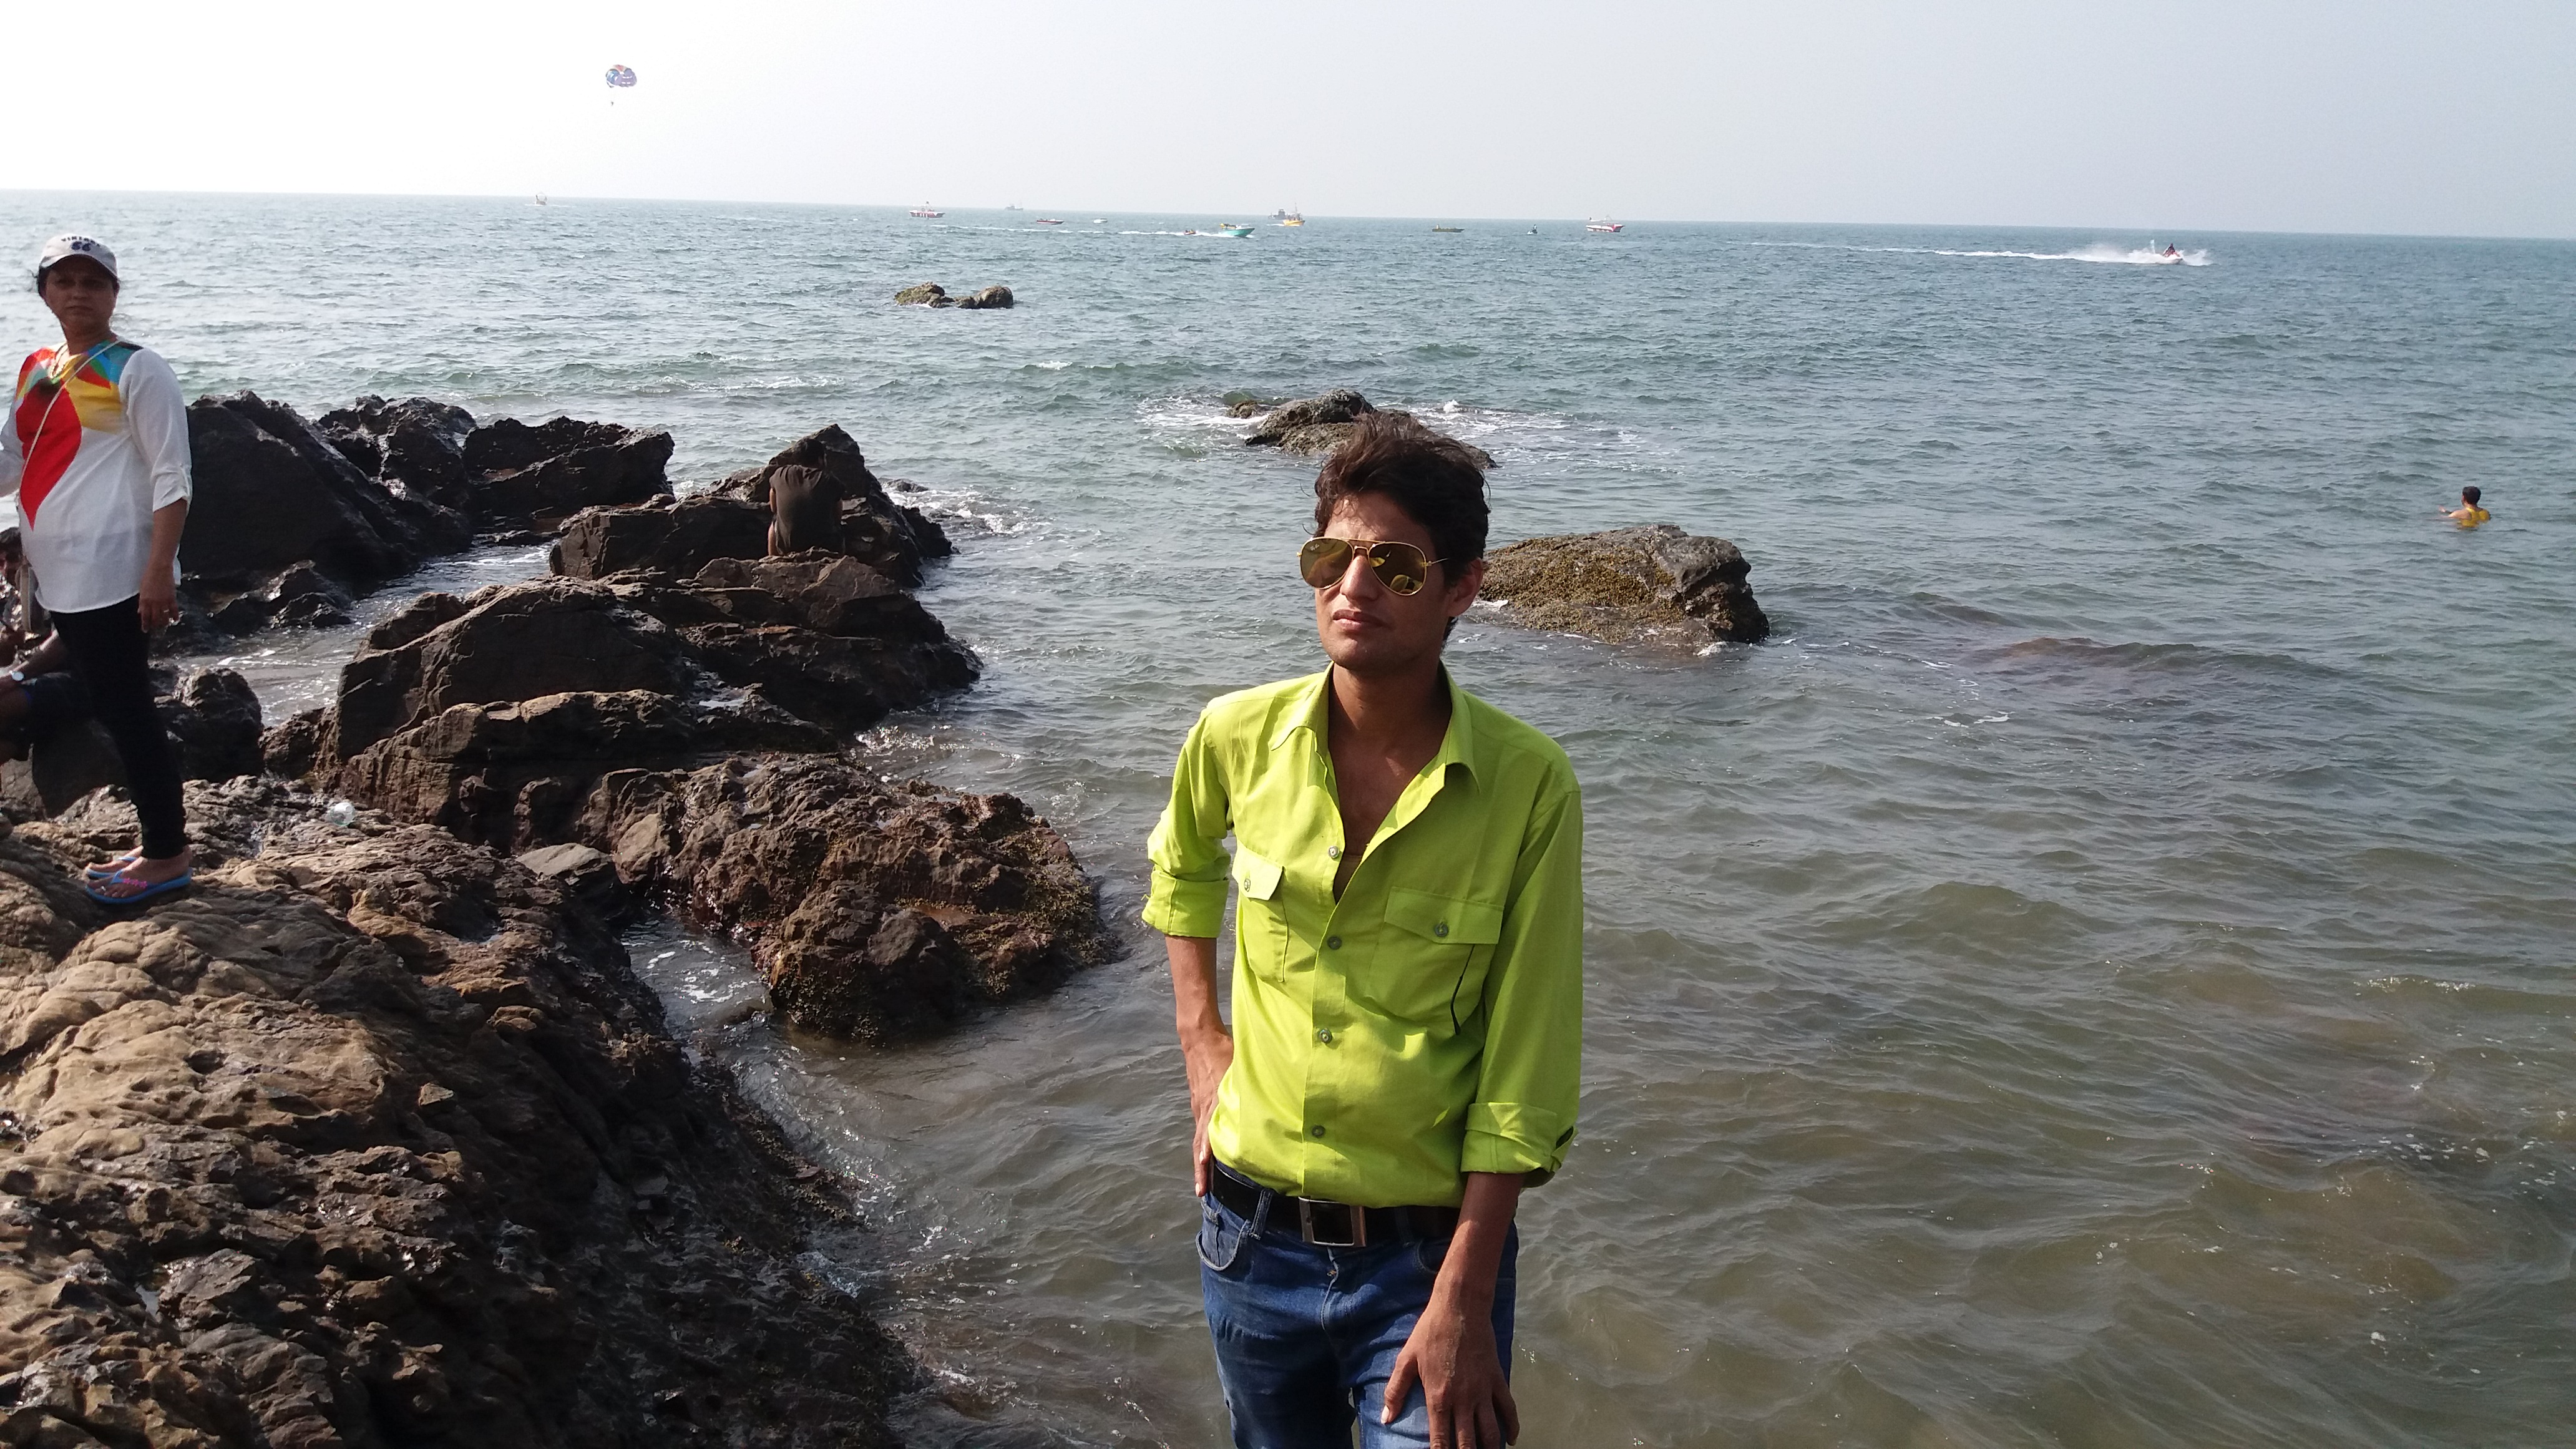
sea, man, body of water, beach, coast, water, ocean, shore, coastal and oceanic landforms, rock, fun, vacation, tourism, recreation, travel, sand, tide, sky